Natascha Kohnen

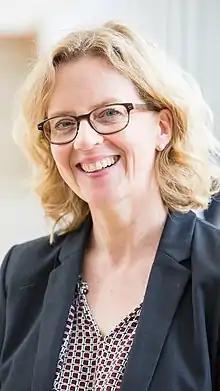
Natascha Kohnen in 2018

Natascha Kohnen (born 27 October 1967) is a German politician of the SPD who has been a member of the Landtag of Bavaria since 2009. From 2017 until 2021, she served as chairwoman of the SPD Bavaria.